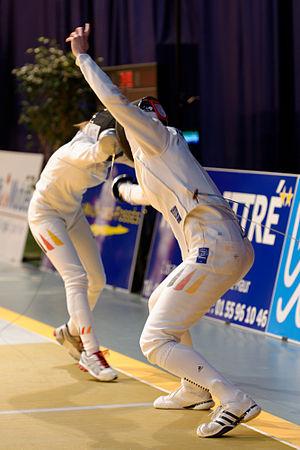
Monika Sozanska (à gauche) affronte Imke Duplitzer (à droite). Quart de finale du Challenge international de Saint-Maur 2013, un tournoi de la Coupe du monde épée dames.